Steve Purcell

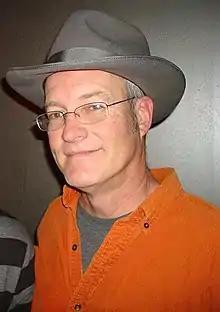
Purcell at the 2008 Game Developers Conference in San Francisco

Steven Ross Purcell (born July 30, 1961) is an American cartoonist, animator, game designer, and voice actor. He is the creator of the media franchise "Sam & Max" and received an Eisner Award in 2007 for working on the show. The series has expanded to an animated television series and several video games.